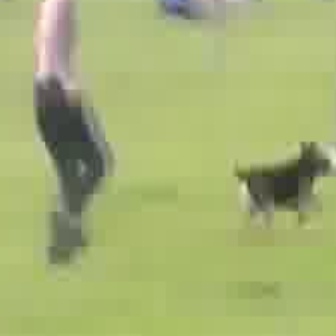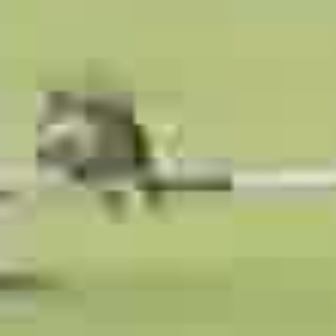
  Please identify the target specified by the bounding box [226,129,333,236] in the first image and locate it in the second image. Return the coordinates in [x_min,y_min,x_max,y_max] format.
Answer: [6,65,165,222]